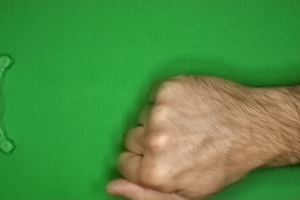
Label: rock